Isotake Station

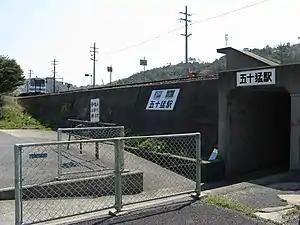
Isotake Station in April 2009

is a passenger railway station located in the city of Ōda, Shimane Prefecture, Japan. It is operated by the West Japan Railway Company (JR West).